VFA-2

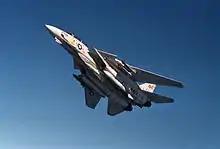
VF-2 F-14A equipped with AIM-9 Sidewinder, AIM-7 Sparrow and AIM-54 Phoenix air-to-air missiles, 1988

VF-2 was assigned to for the September 1980 deployment, 4 months of which were spent in the Indian Ocean and Persian Gulf during the Iran hostage crisis.